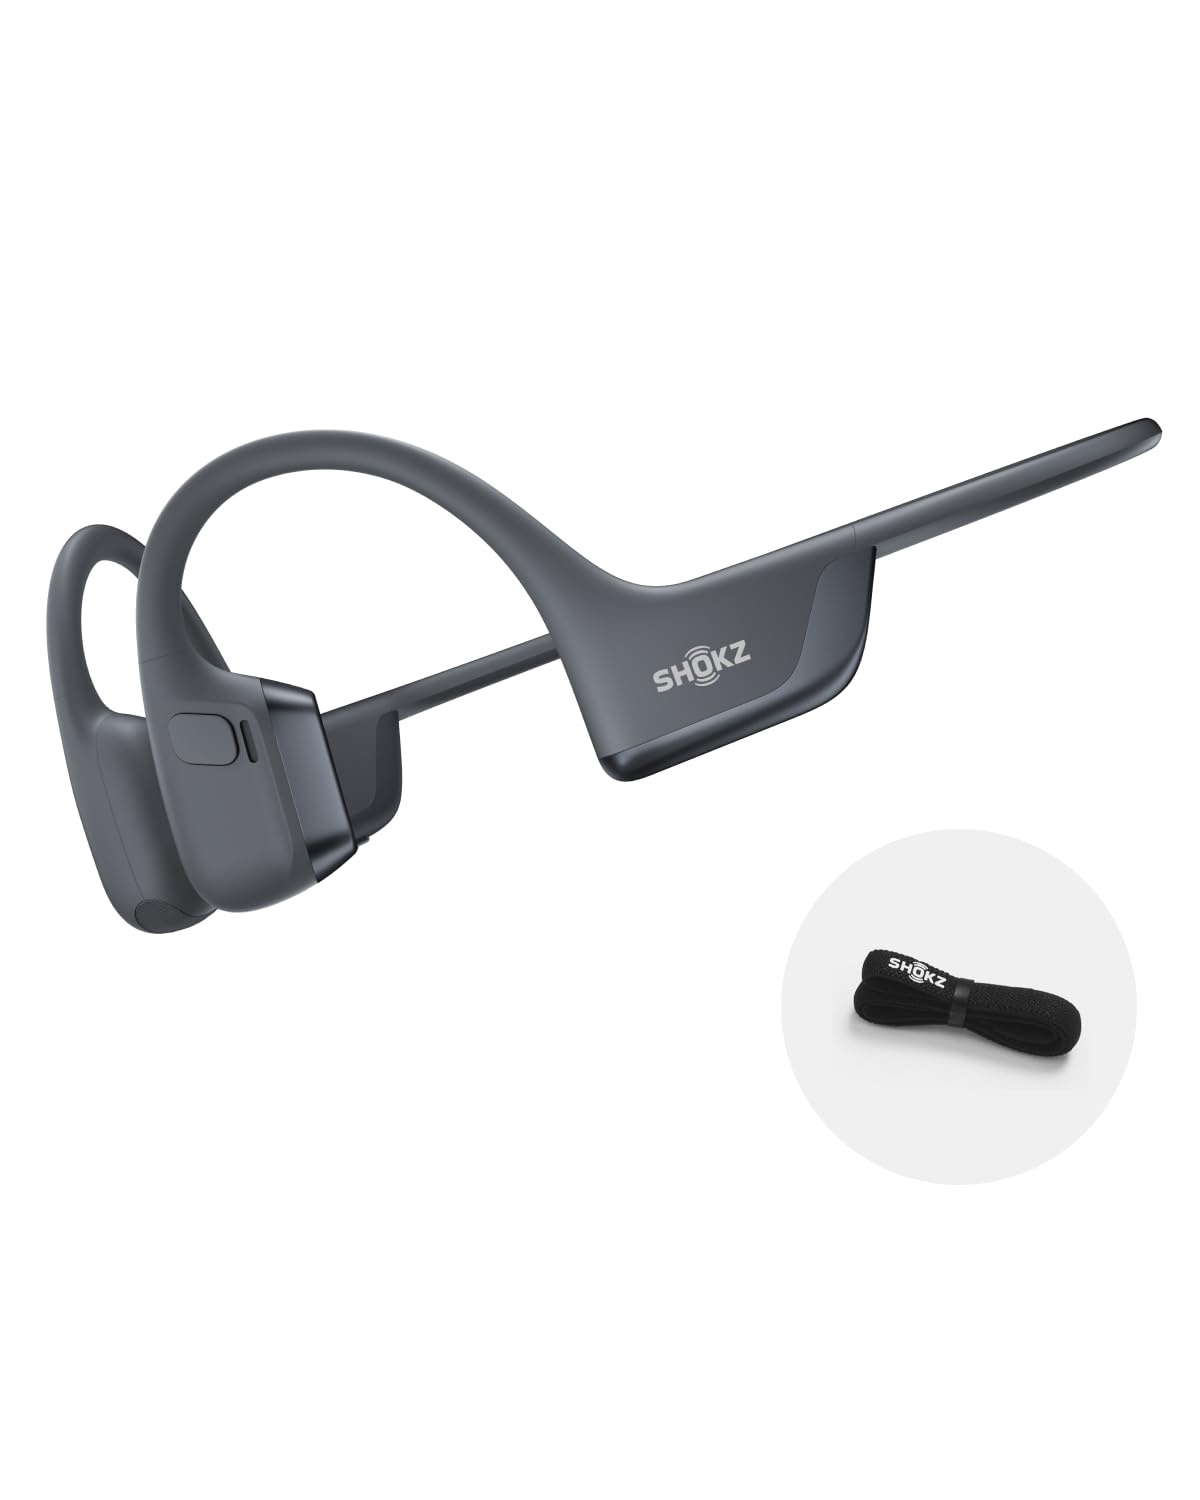
SHOKZ New OpenRun Pro 2 - Open-Ear, Bone Conduction Sport Headphones - with Headband - Sweat Resistant, Workout Headphones - Secure, Wireless, Comfortable Fit-Deep Bass and Smart Mic App
Brand: SHOKZ Color: Black Features: Unparalleled Audio - Dual drivers combine the clear highs of bone conduction tech with the surging bass of air conduction for 12 hours of superpowered 3D sound. Tailor your listening experience with the SHOKZ App. Open-Ear Awareness - SHOKZ's signature open-ear design helps you power through your workouts while keeping you safely aware of your surroundings. Leak-free listening ensures your audio remains for your ears only. Secure and Stable Fit - The weight-optimized design of this unibody frame with ergonomic ear hooks integrates a Ni-Ti alloy memory wire to provide a secure, comfortable fit that defies slips and shifts. IP55 Water Resistant - Bring on the rain, sweat, and splashes. OpenRun Pro 2's double-layer mesh structure ensure IP55 water-resistance and durability against the elements. Crystal-Clear Calls - Strategically positioned dual wind-resistant microphones and an AI noise reduction algorithm filter out 96.5% of background noise, including wind at speeds of up to 15 miles per hour. Binding: Electronics model number: SHOKZ S820 Details: Experience music like never before with open ear headphones! These innovative audio devices allow you to stay connected to your surroundings while enjoying your favorite tunes. Unlike traditional headphones that block outside noise, open ear headphones use advanced technology to deliver clear, immersive sound without isolating you from the world around you. Perfect for outdoor activities, commuting, or simply staying aware of your environment, these headphones offer a unique listening experience that combines convenience and safety. With a lightweight and comfortable design, you can wear them for hours without fatigue. Explore the freedom of open ear headphones and elevate your audio journey today! EAN: 0810160666943 Package Dimensions: 7.4 x 5.6 x 3.3 inches
Brand: SHOKZ
Category: Electronics > Audio > Audio Components > Headphones & Headsets > Headphones > Bone Conduction Headphones